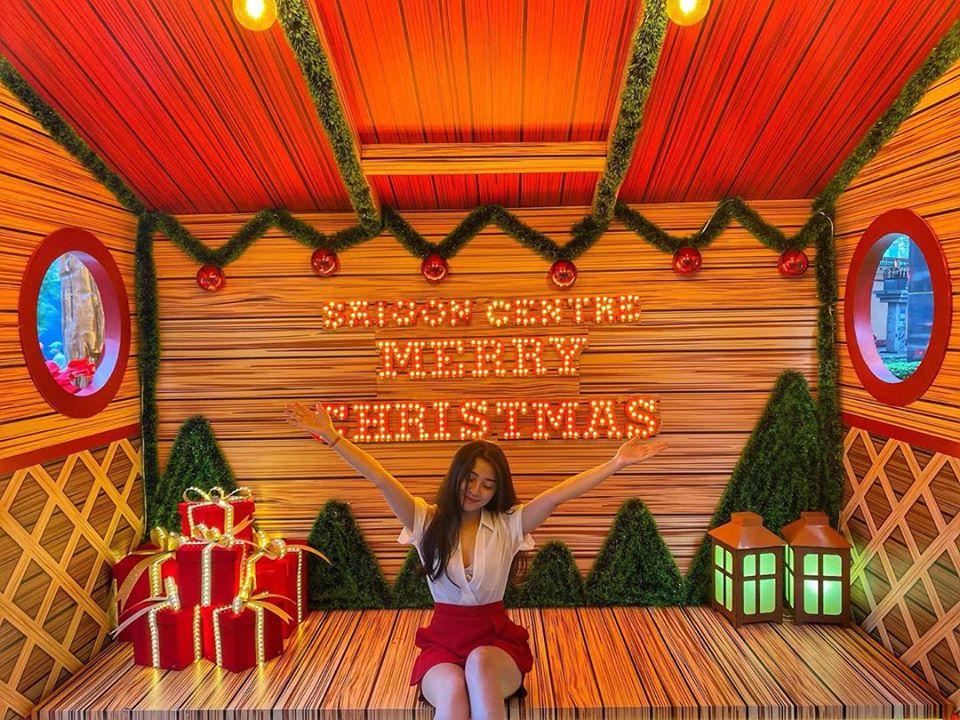
có những món đồ trang trí giáng sinh xuất hiện xung quanh cô gái